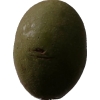
Label: nut